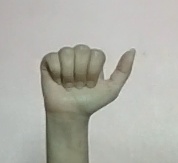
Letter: dhad